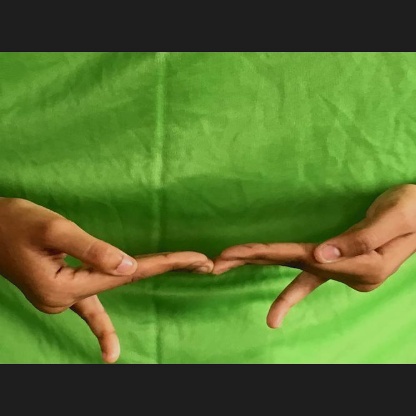
Mudra: Khatva